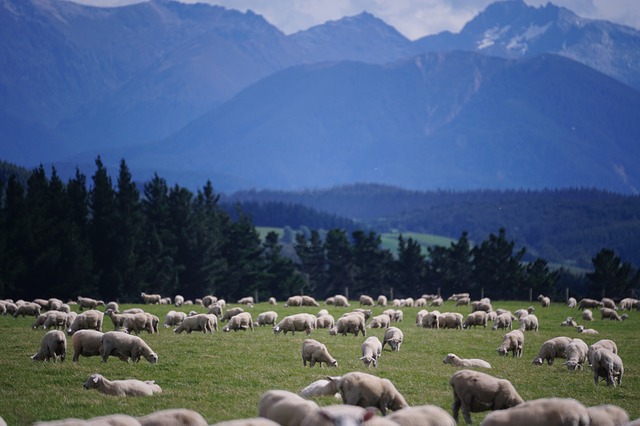
Label: pecora